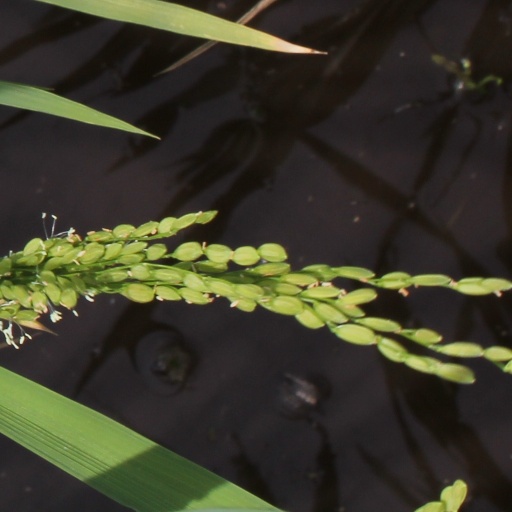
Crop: rice